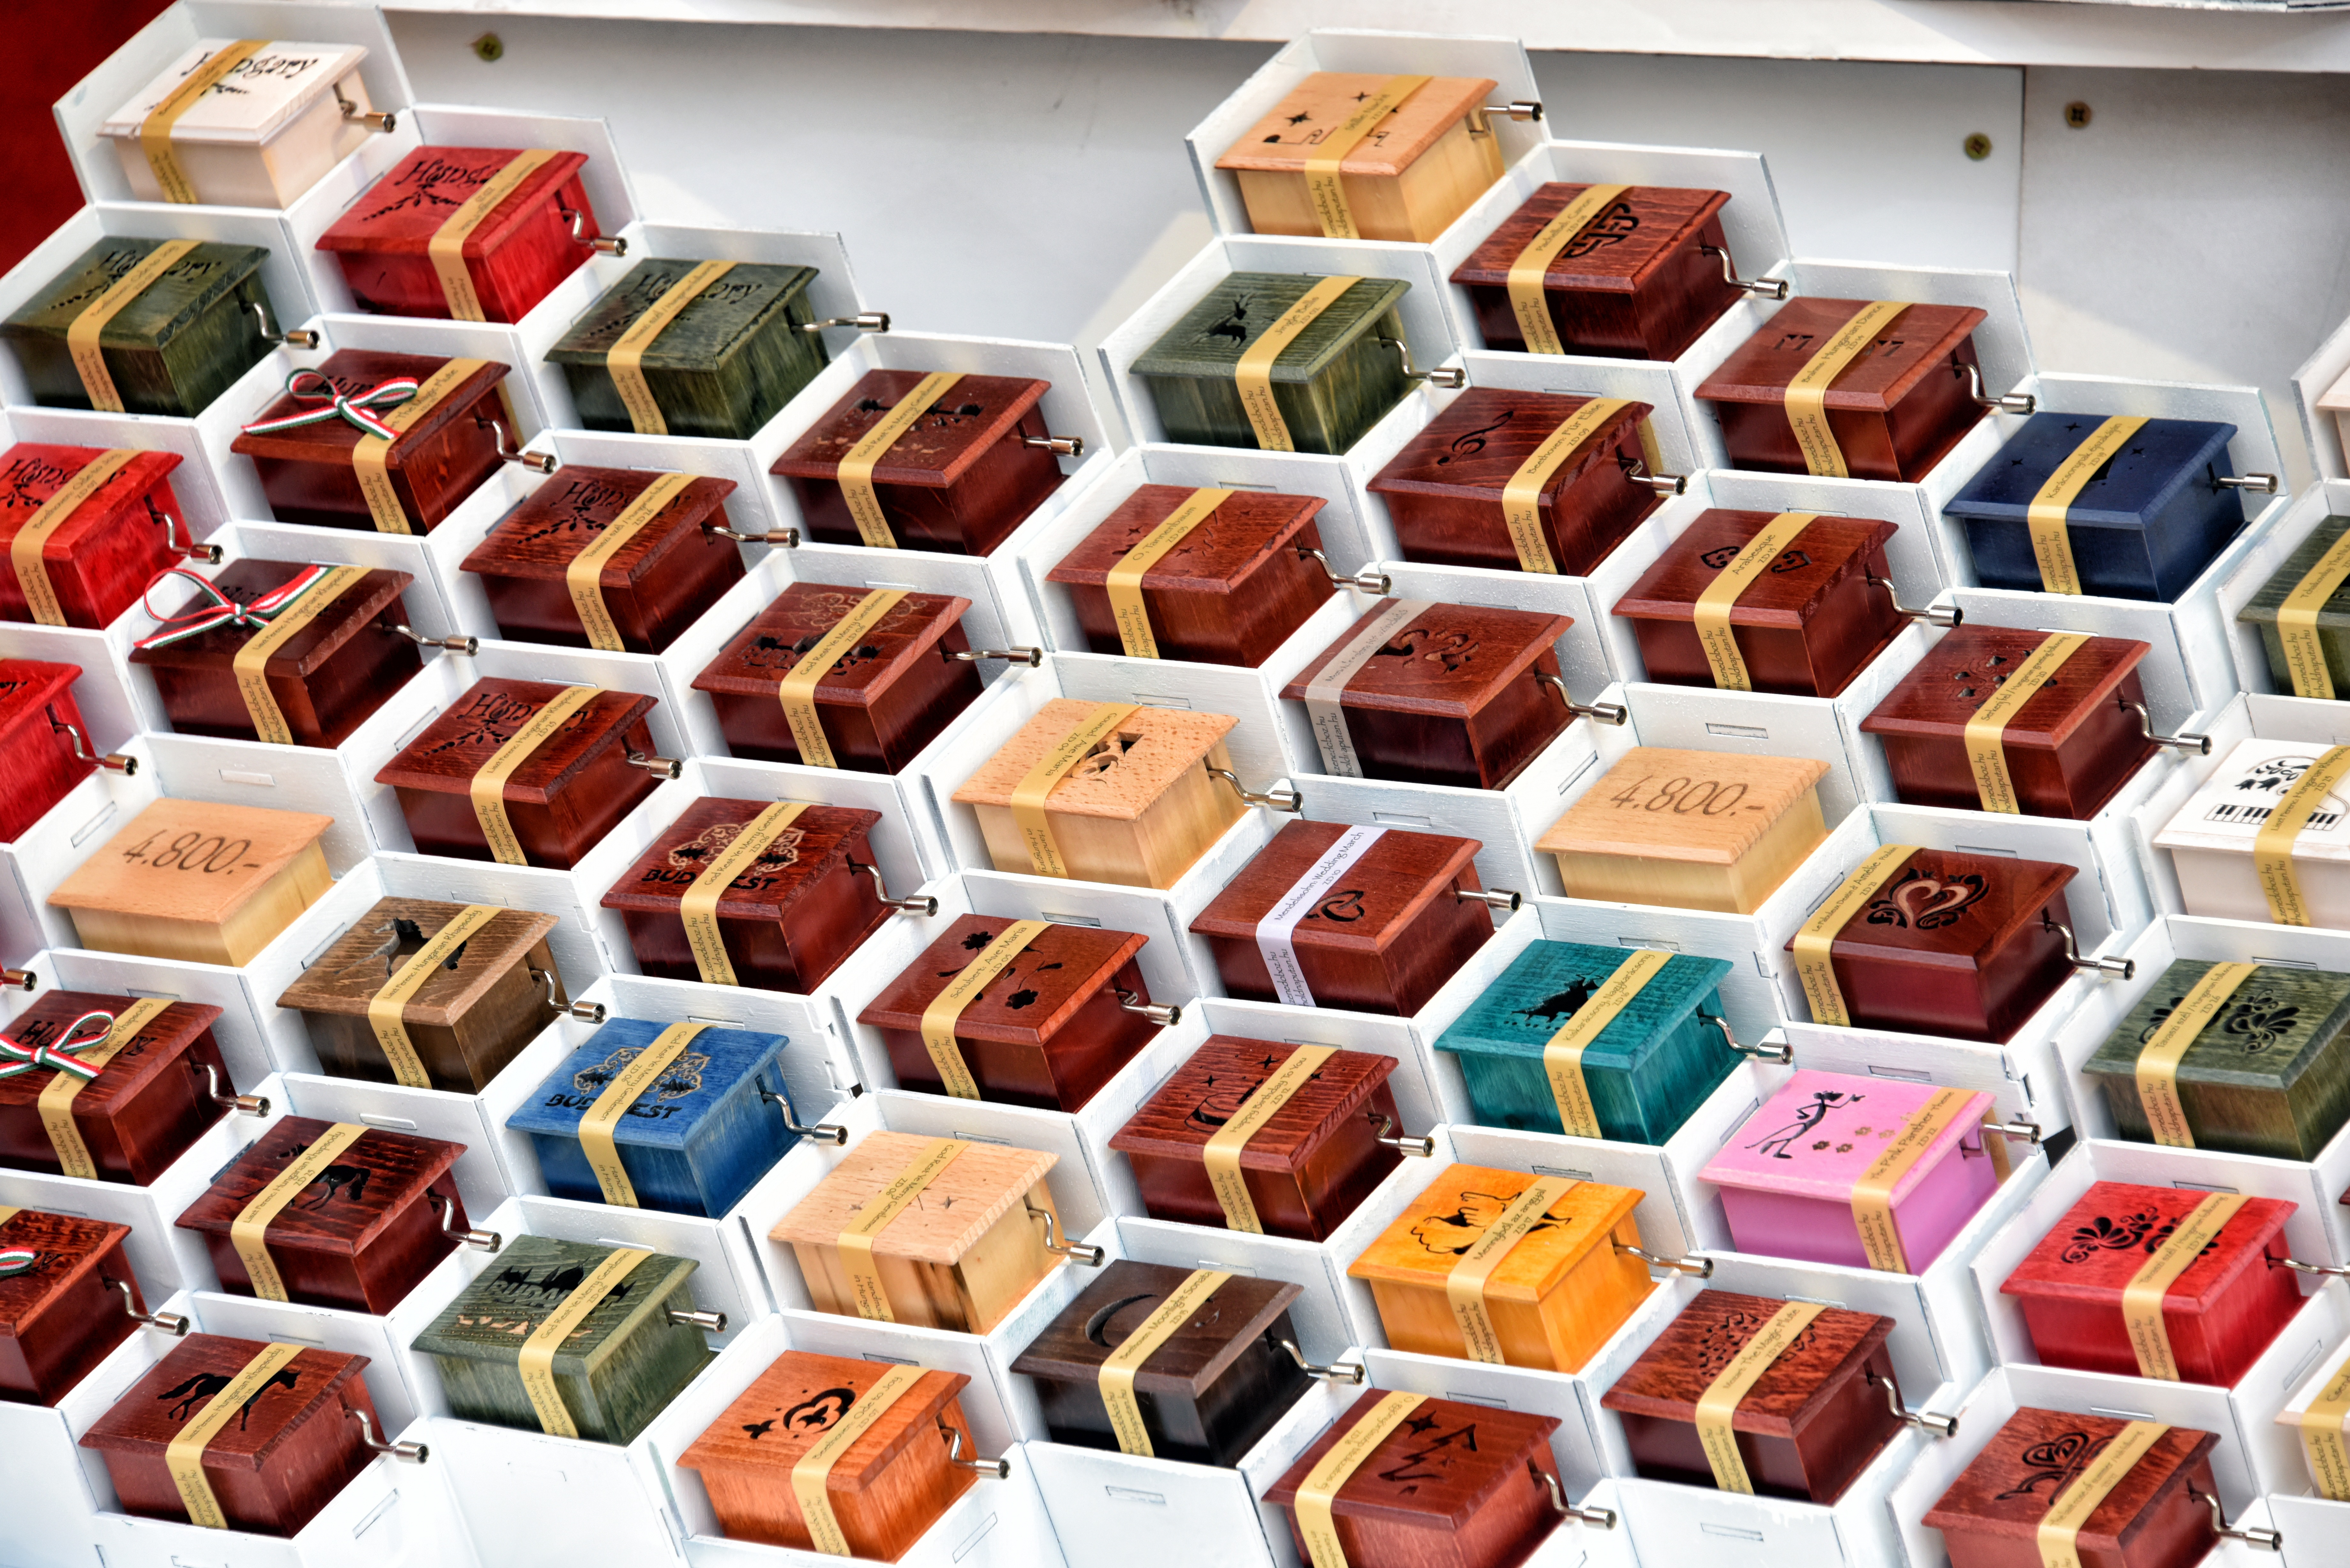
decoration, food, color, gifts, art, colors, design, christmas market, music boxes